Question: Please indicate a possible affordance area of the jump_skateboard that can be used for standing on
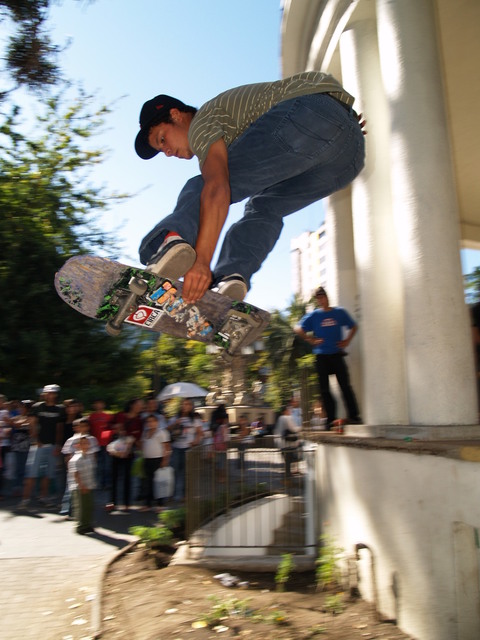
Answer: [47.027, 244.357, 280.556, 359.651]